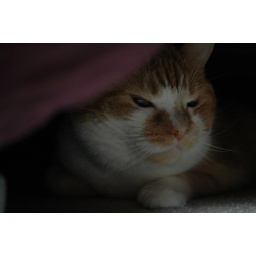
My cat under my bed